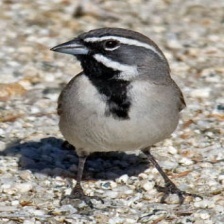
Species: BLACK-THROATED SPARROW
Scientific name: AMPHISPIZA BILINEATA